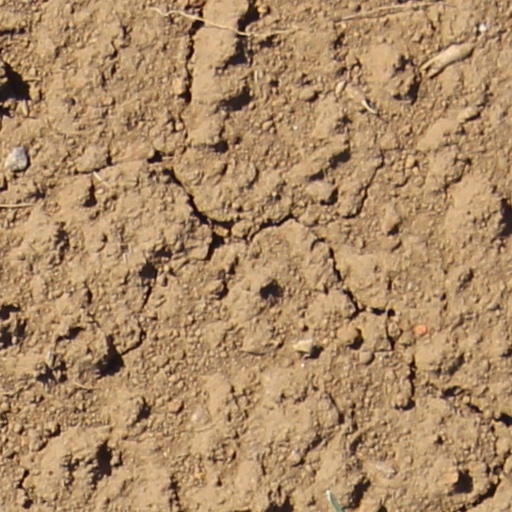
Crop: wheat